Automatic lathe

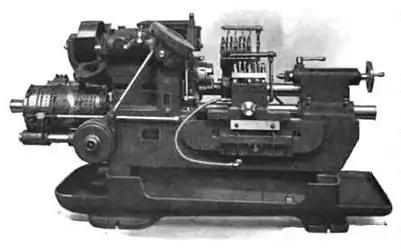
Fay automatic lathe, 1921.

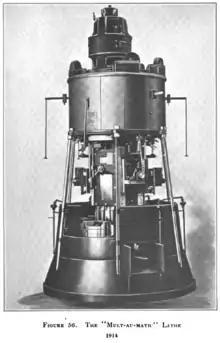
Bullard Mult-Au-Matic, a vertical, multispindle automatic lathe, 1914.

In metalworking and woodworking, an automatic lathe is a lathe with an automatically controlled cutting process. Automatic lathes were first developed in the 1870s and were mechanically controlled. From the advent of NC and CNC in the 1950s, the term automatic lathe has generally been used for only mechanically controlled lathes, although some manufacturers (e.g., DMG Mori and Tsugami) market Swiss-type CNC lathes as 'automatic'.